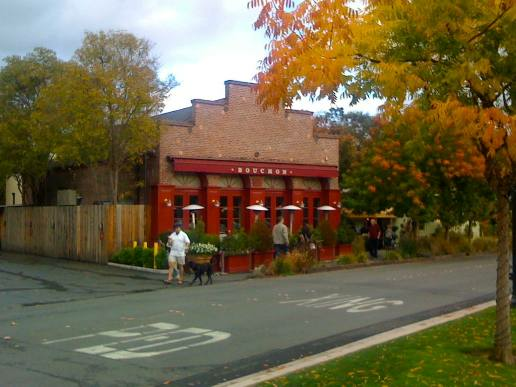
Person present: No